George W. Cooper

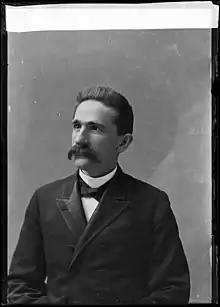
George William Cooper photographed by C. M. Bell Studio

George William Cooper (May 21, 1851 – November 27, 1899) was an American lawyer and politician who served three terms as a U.S. Representative from Indiana from 1889 to 1895.